José Gregorio Castro

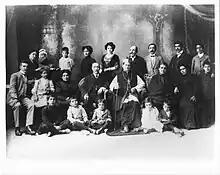
Castro with his family in 1910, when he was the new bishop of Cuzco.

He joined the Order of Friars Minor on February 16, 1896, residing in the Convento de los Descalzos, and was ordained as a bishop on September 23, 1900. In 1909, when he resided in the Recoleta Convent, he was elected bishop-elect of Cuzco, and beginning in 1910 he held the position of Bishop of Cusco until his resignation in 1917 (the same year that he would make his last pastoral visit) for health reasons, being succeeded by Pedro Pascual Farfán.